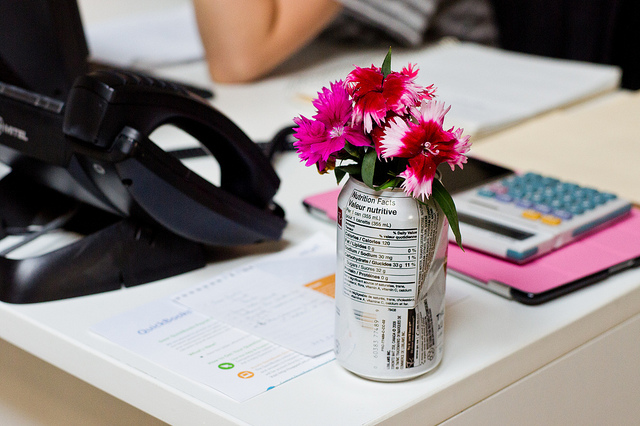
user: Given an image and a question. Answer the question in a short answer. Question: What might be some alternate uses of the can shown in the photo? Short Answer:
assistant: vase